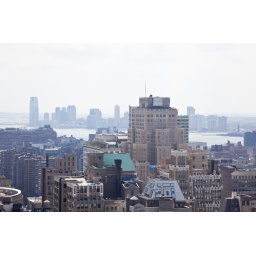
The daytime view from our 42nd floor hotel room window at the Hilton Times Square in NYC.